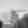
ASL letter: G